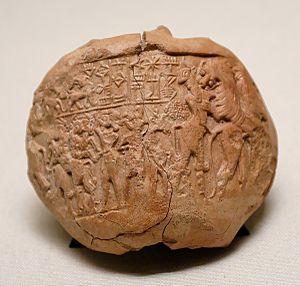
Empreinte sur une bulle d'argile du sceau de Lugalanda, l'un des derniers rois de la Première Dynastie de Lagash. Dynasties Archaïques III (c. 2400 BC), trouvé à Tello (ancienne Girsu).
Lagash est une ancienne ville du pays de Sumer, en Basse-Mésopotamie, et un royaume dont elle était au moins à l'origine la capitale. Cette ancienne cité-État comprenait, en plus de la ville éponyme située sur le site actuel d'Al-Hiba, Girsu, ville sainte où se trouve le sanctuaire de la divinité tutélaire du royaume, Ningirsu, et d'où proviennent la plupart des découvertes archéologiques et épigraphiques qui permettent de connaître l'histoire du royaume de Lagash.
Baranamtarra est une reine mésopotamienne. Elle était en relations avec la reine de Adab et était l'épouse de Lugal-Anda, le roi de Lagash.
Lugal-Anda est un roi mésopotamien de Lagash et était l'époux de la reine Baranamtarra.